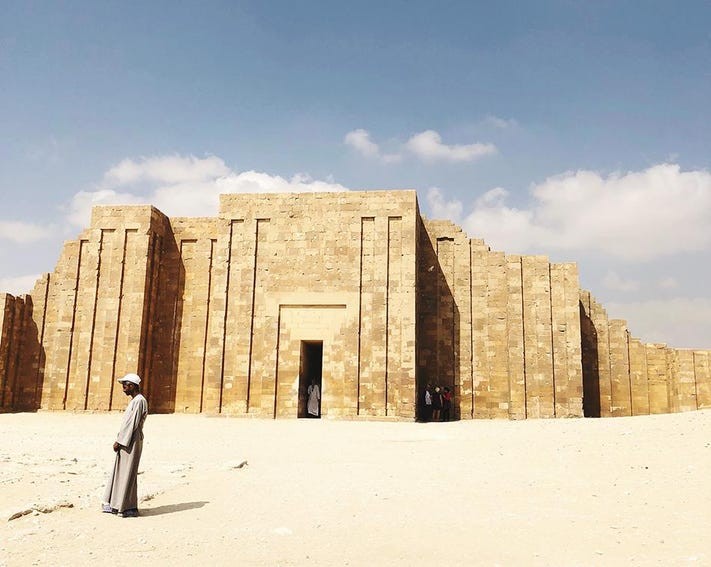
Landmark: Pyramids of Giza